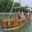
Label: ship